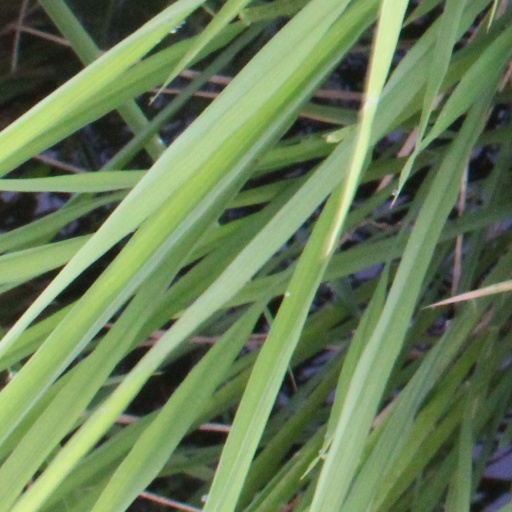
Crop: rice